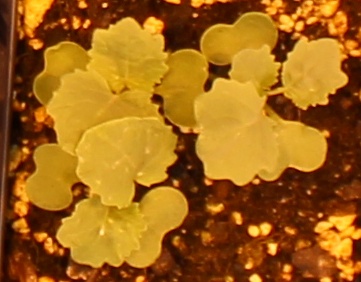
Label: Canola